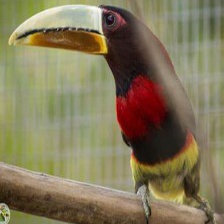
Species: IVORY BILLED ARACARI
Scientific name: PTEROGLOSSUS AZARA
ImageNet parent category: toucan